Jerry Hansen (racing driver)

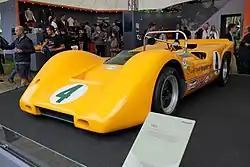
A McLaren M6A similar to which Hansen raced.

Hansen raced in the original United States Road Racing Championship, sanctioned by the SCCA. After a couple of races, during 1964 and 1965, Hansen competed in most of the 1966 season. Racing a Chevrolet powered Lotus 19 proved no success. In 1965 Hansen requested Lee Dykstra and George Anderson to design and build a Can-Am spec car, the Wolverine LD65. Although the plan was to build three cars, only one was built. The first race at Mid-Ohio proved fruitless with retirement after 27 of 85 laps. During his Can-Am debut, in 1966 at Mont-Tremblant, he finished in 20th place. Hansen returned to Can-Am competition in 1967 at Road America in a McLaren M1C. In 1968 Hansen raced most of the Can-Am season in a McLaren M6A. His best result came at the Los Angeles Times Grand Prix finishing seventh. During the same year he also won the A Sports Racer class at the SCCA National Championship Runoffs in the McLaren M6A. He won the prestigious race for Can-Am spec cars in 1969, 1971, 1972, and 1975 thru 1984. Hansen also raced in the B Sports Racer class in 1973 and 1974 winning both races.